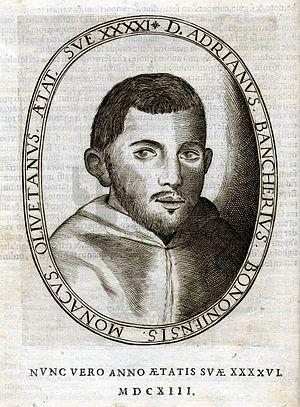
-
-
Adriano Banchieri est un compositeur, théoricien de la musique et organiste italien, né à Bologne le 3 septembre 1568, et mort dans cette même ville en 1634. Il y fonde l'Accademia dei Floridi.